Heikki Ritavuori

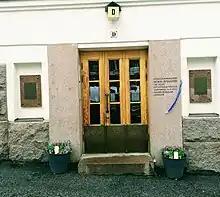
Murder place at Nervanderinkatu 11 D in Helsinki

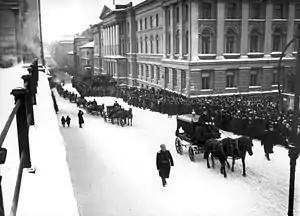
Funeral of Heikki Ritavuori

Ritavuori's fate was sealed by the East Karelian uprising in the winter of 1921–22, when he served as minister responsible for the border guard and handled his job in a direct manner as instructed by President of Finland K.J. Ståhlberg. Based on falsified news sent from Eastern Karelia, right-wing newspapers started a smear campaign that destroyed Ritavuori's reputation and eventually caused his death. Heikki Ritavuori was shot dead at his home in Etu-Töölö, at Nervanderinkatu 11, on 14 February 1922.